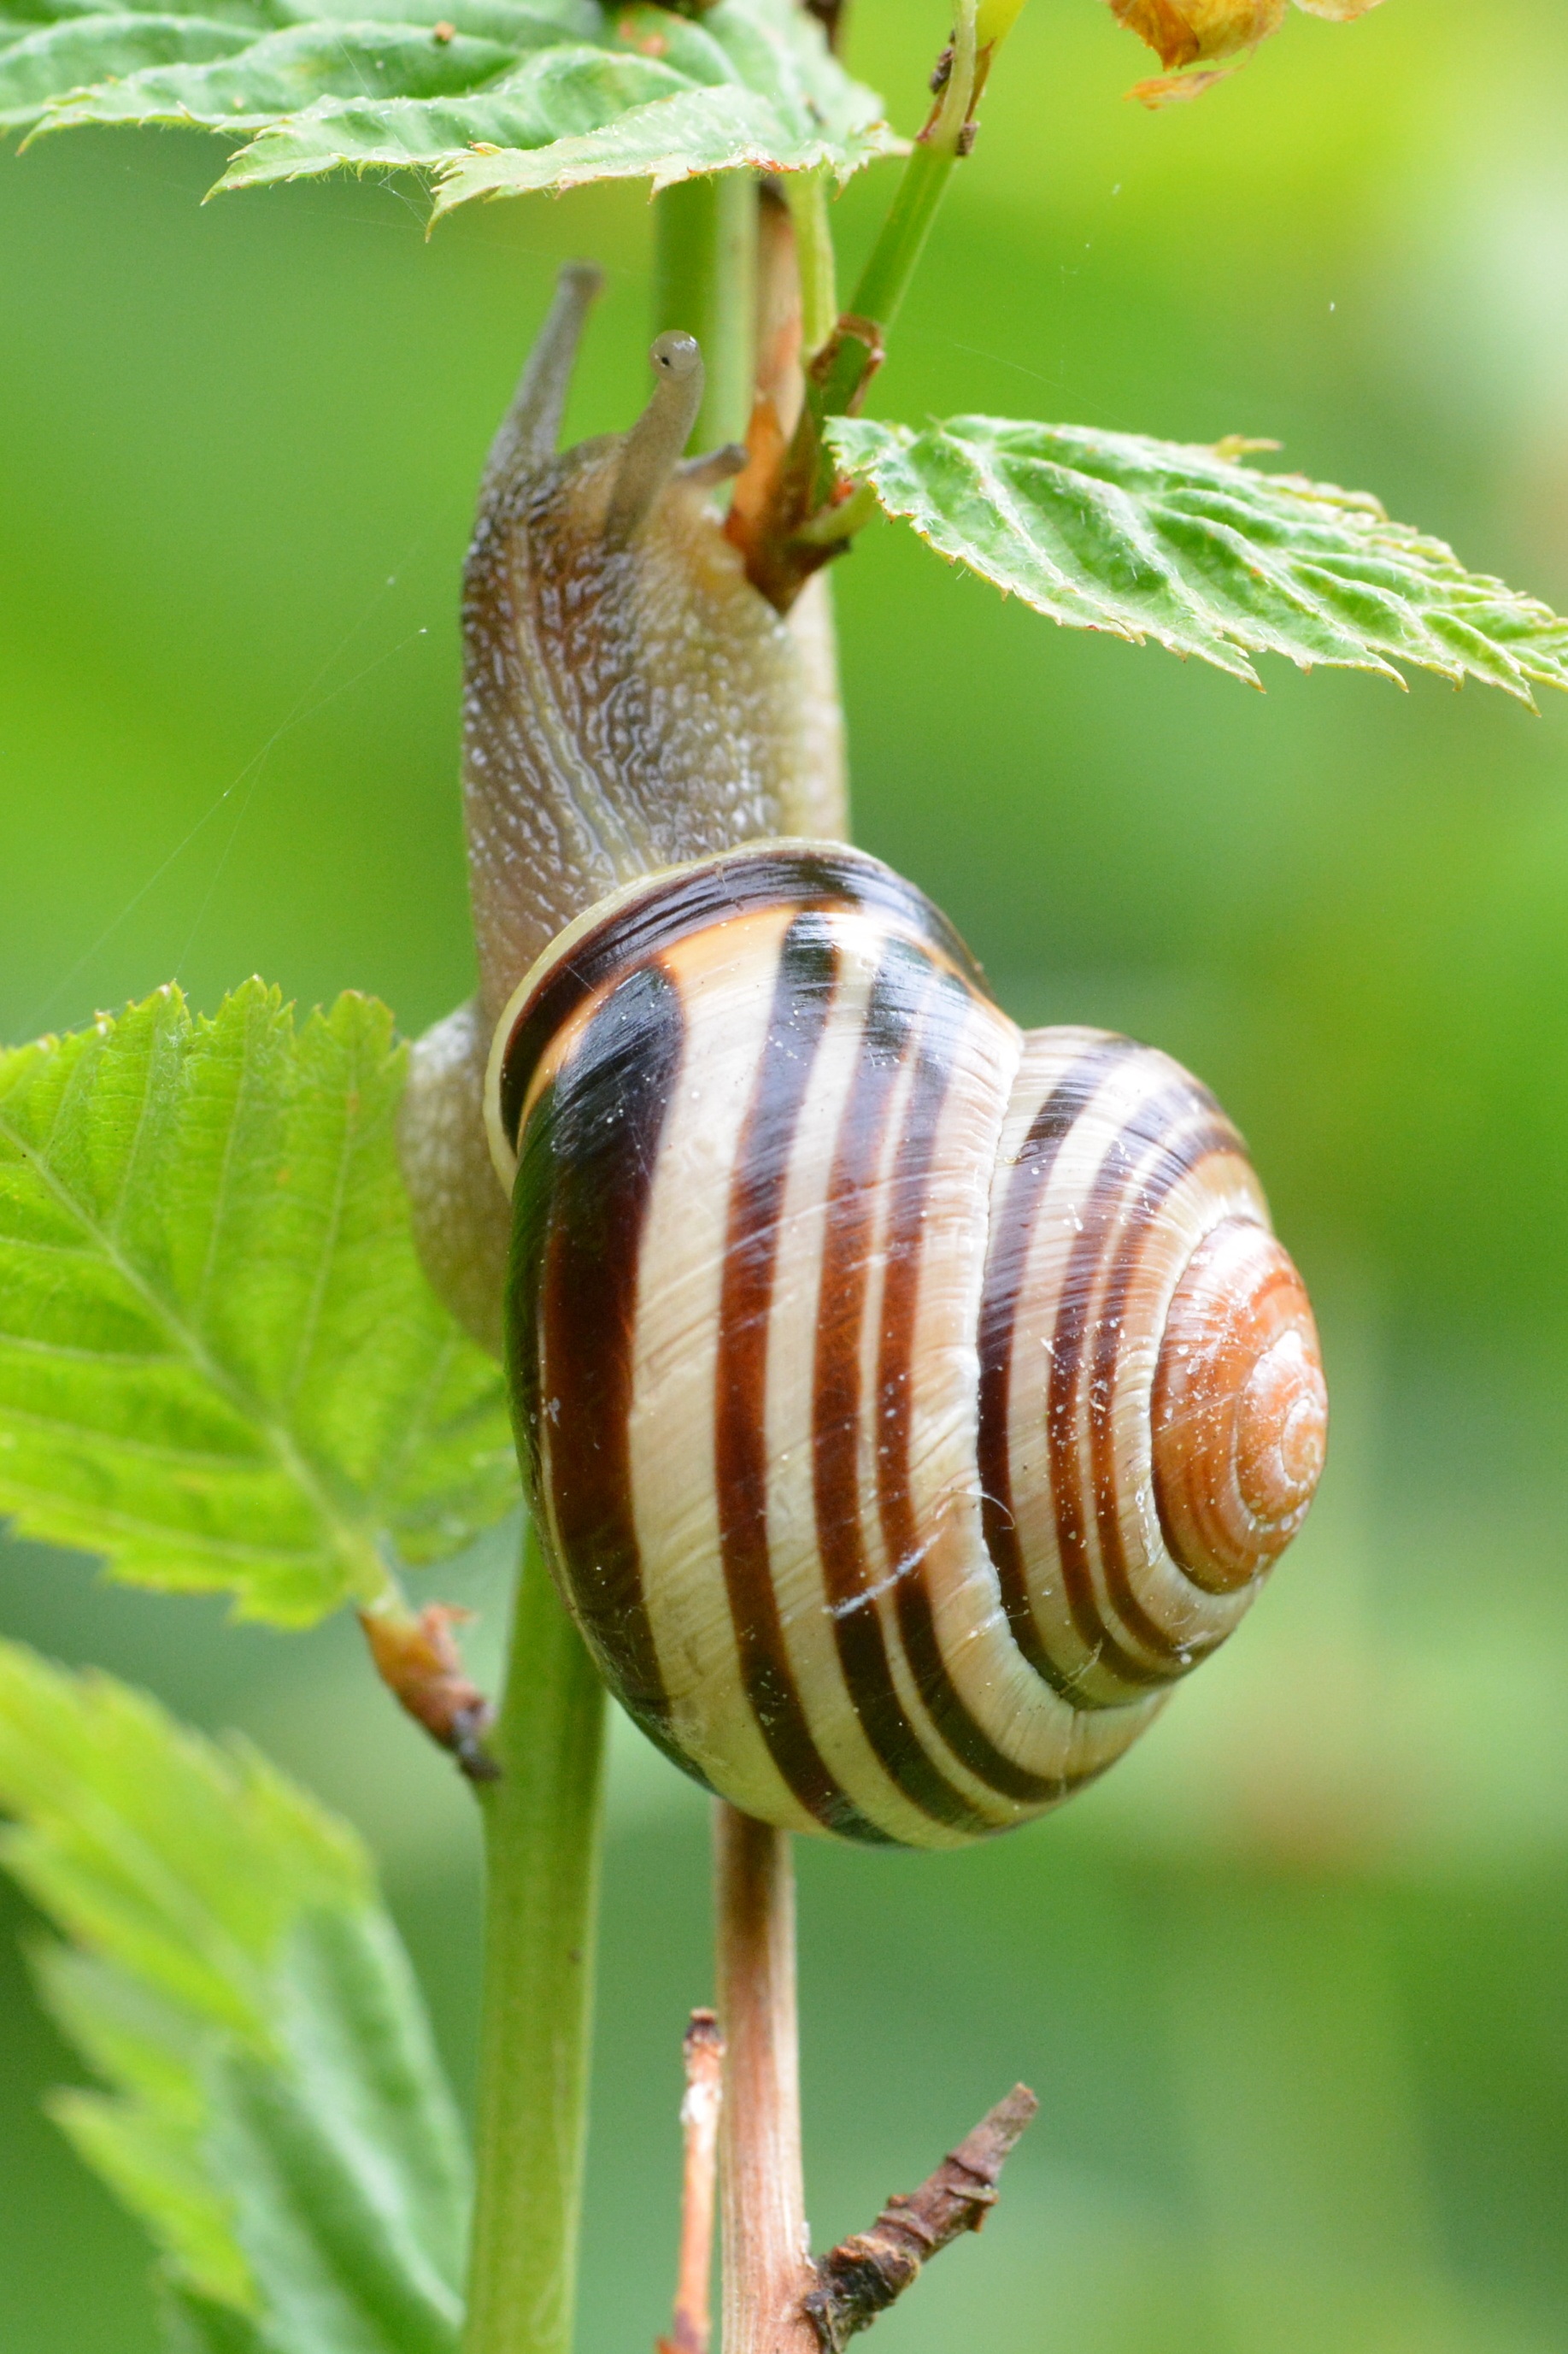
photography, green, insect, macro, close, fauna, shell, invertebrate, close up, snail, molluscs, macro photography, snail shell, plant stem, snails and slugs